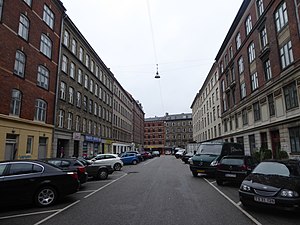
Heimdalsgade
Heimdalsgade mellem Mimersgade og Nørrebrogade.
Heimdalsgade er en sidegade til Nørrebrogade på Ydre Nørrebro. Gaden krydser Mimersgade og slår et knæk her, hvor de gamle jernbanespor krydsede gaden. Gaden ender ved Tagensvej. Den er præget af etniske butikker og billig beboelse, men i modsætning til tidligere ikke længere af livlig biltrafik, da den ene ende er blevet lukket, og et græsaeral er oprettet. Skinnerne, der før krydsede hen over dette stykke blev nedlagt efter at højbanen ved Nørrebro Station, den nuværende Ringbanen, blev åbnet i 1930.